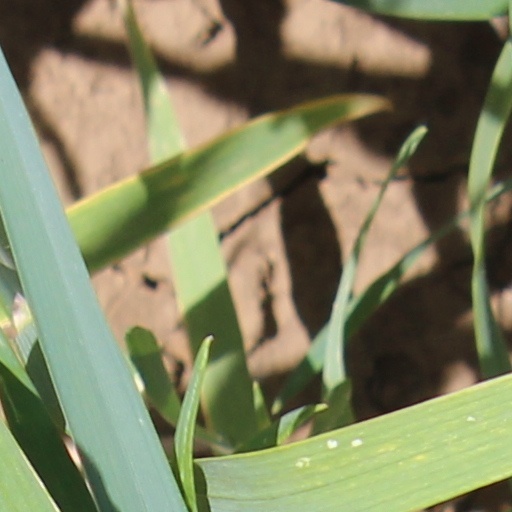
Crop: wheat